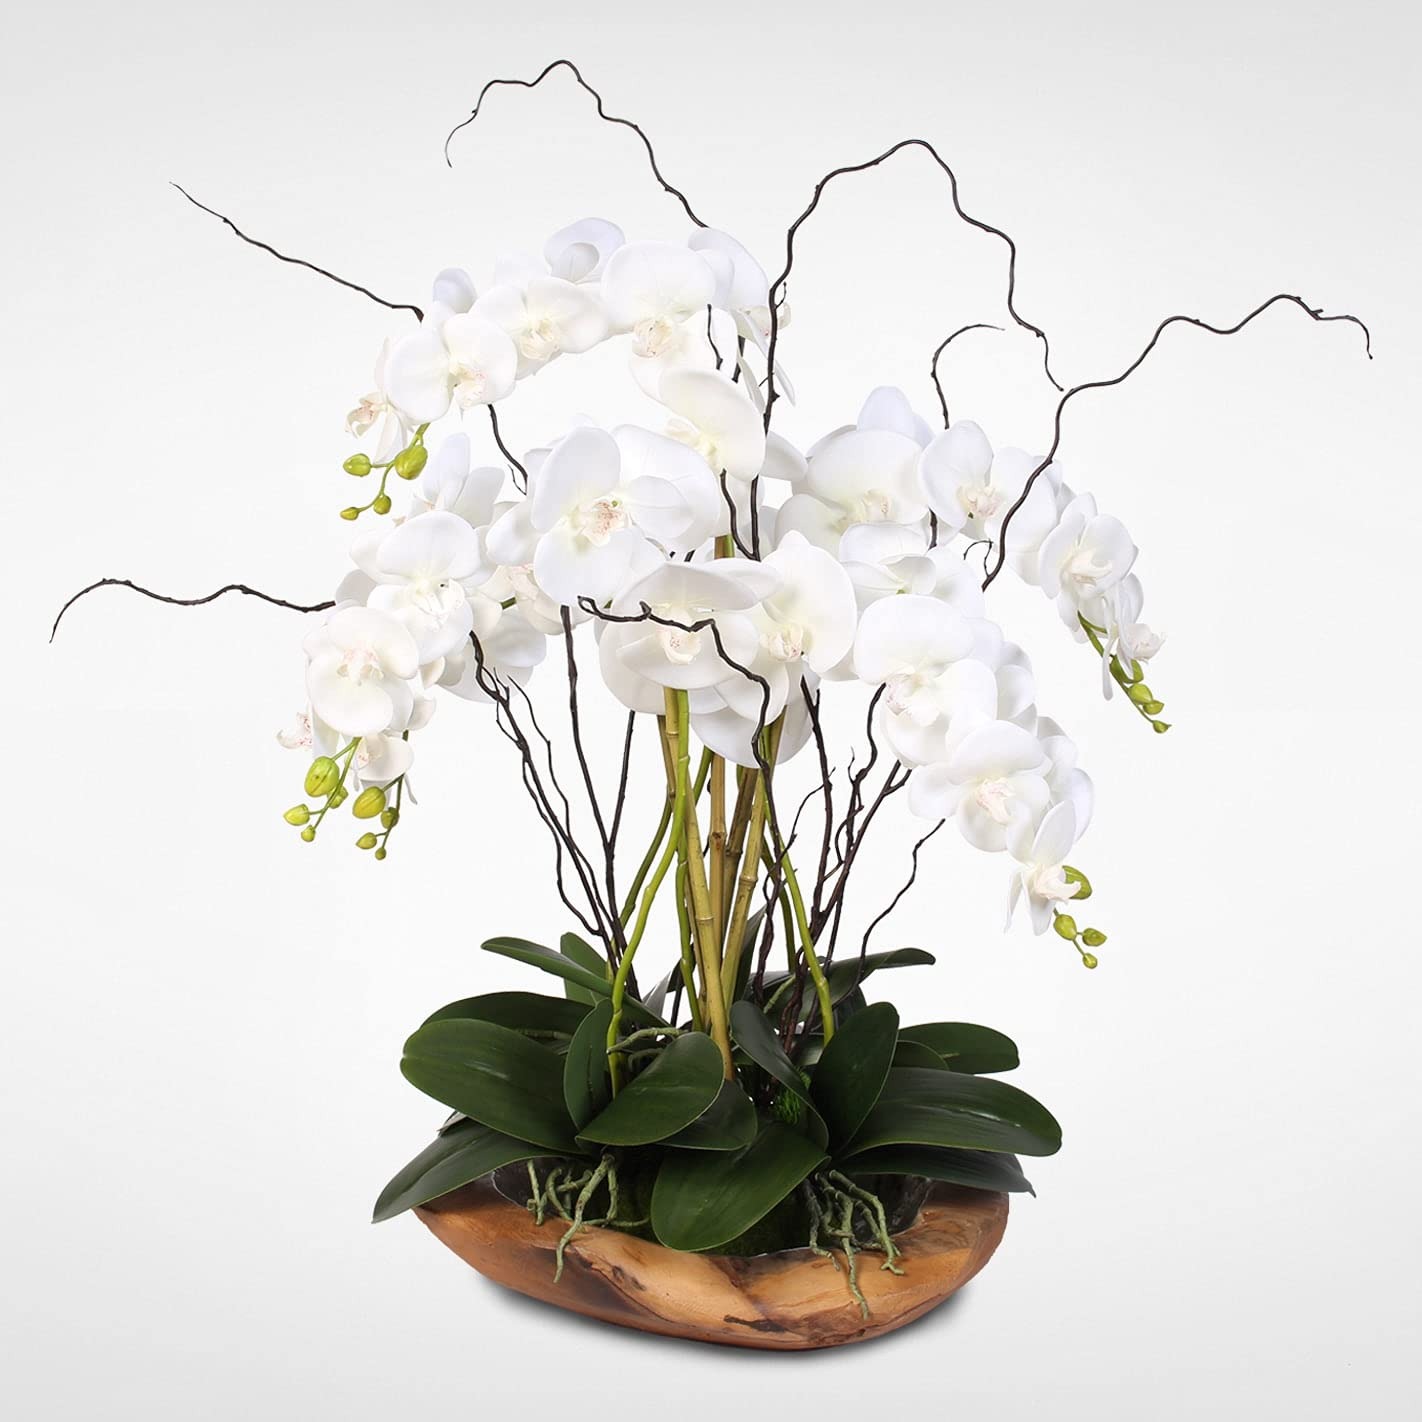
Item Name: Jenny Silks White Real Touch Phalaenopsis Silk Orchid Arrangement in a Natural Teak Bowl
Value: 1.0
Unit: Count

Price: 496.28